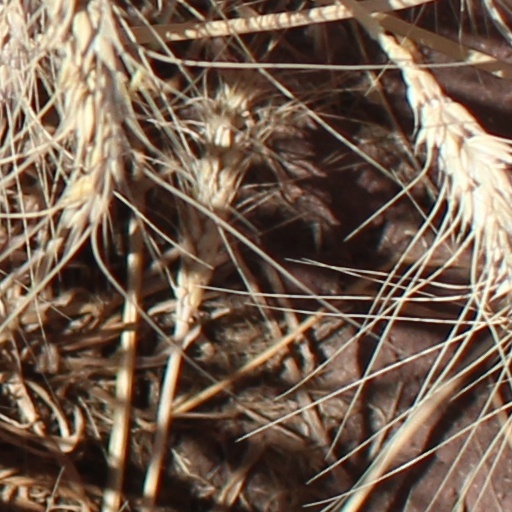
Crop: wheat